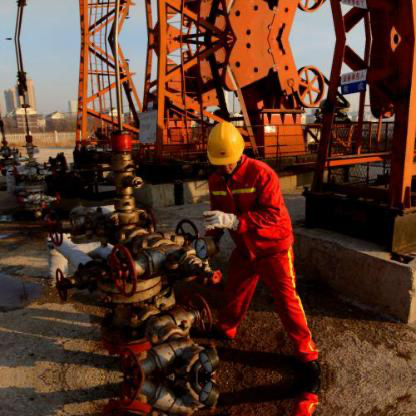
Objects in the image:
label: helmet